Tahiti sandpiper

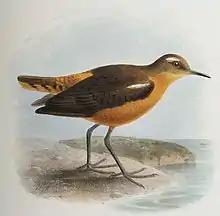
Restoration by Keulemans

Based on Zusi & Jehl (1970): A small (some 18 cm long), plain-colored sandpiper, brown below, darker above, with a white wing patch. Top and sides of head and neck to wings and back sooty brown, darker on back and wings. A small white patch behind and above the eye. Chin buffish white. Lores, rump and underside rusty. Wing coverts with some rusty edging. Remiges with paler inner surfaces. Underside of wing dusky brown with paler edges to coverts. A crescent-shaped white patch formed by tertiary coverts; smaller on the underside of the wing. Ten primaries, twelve rectrices. Central tail feathers sooty brown with rusty tips; outer ones rusty with sooty brown barring.